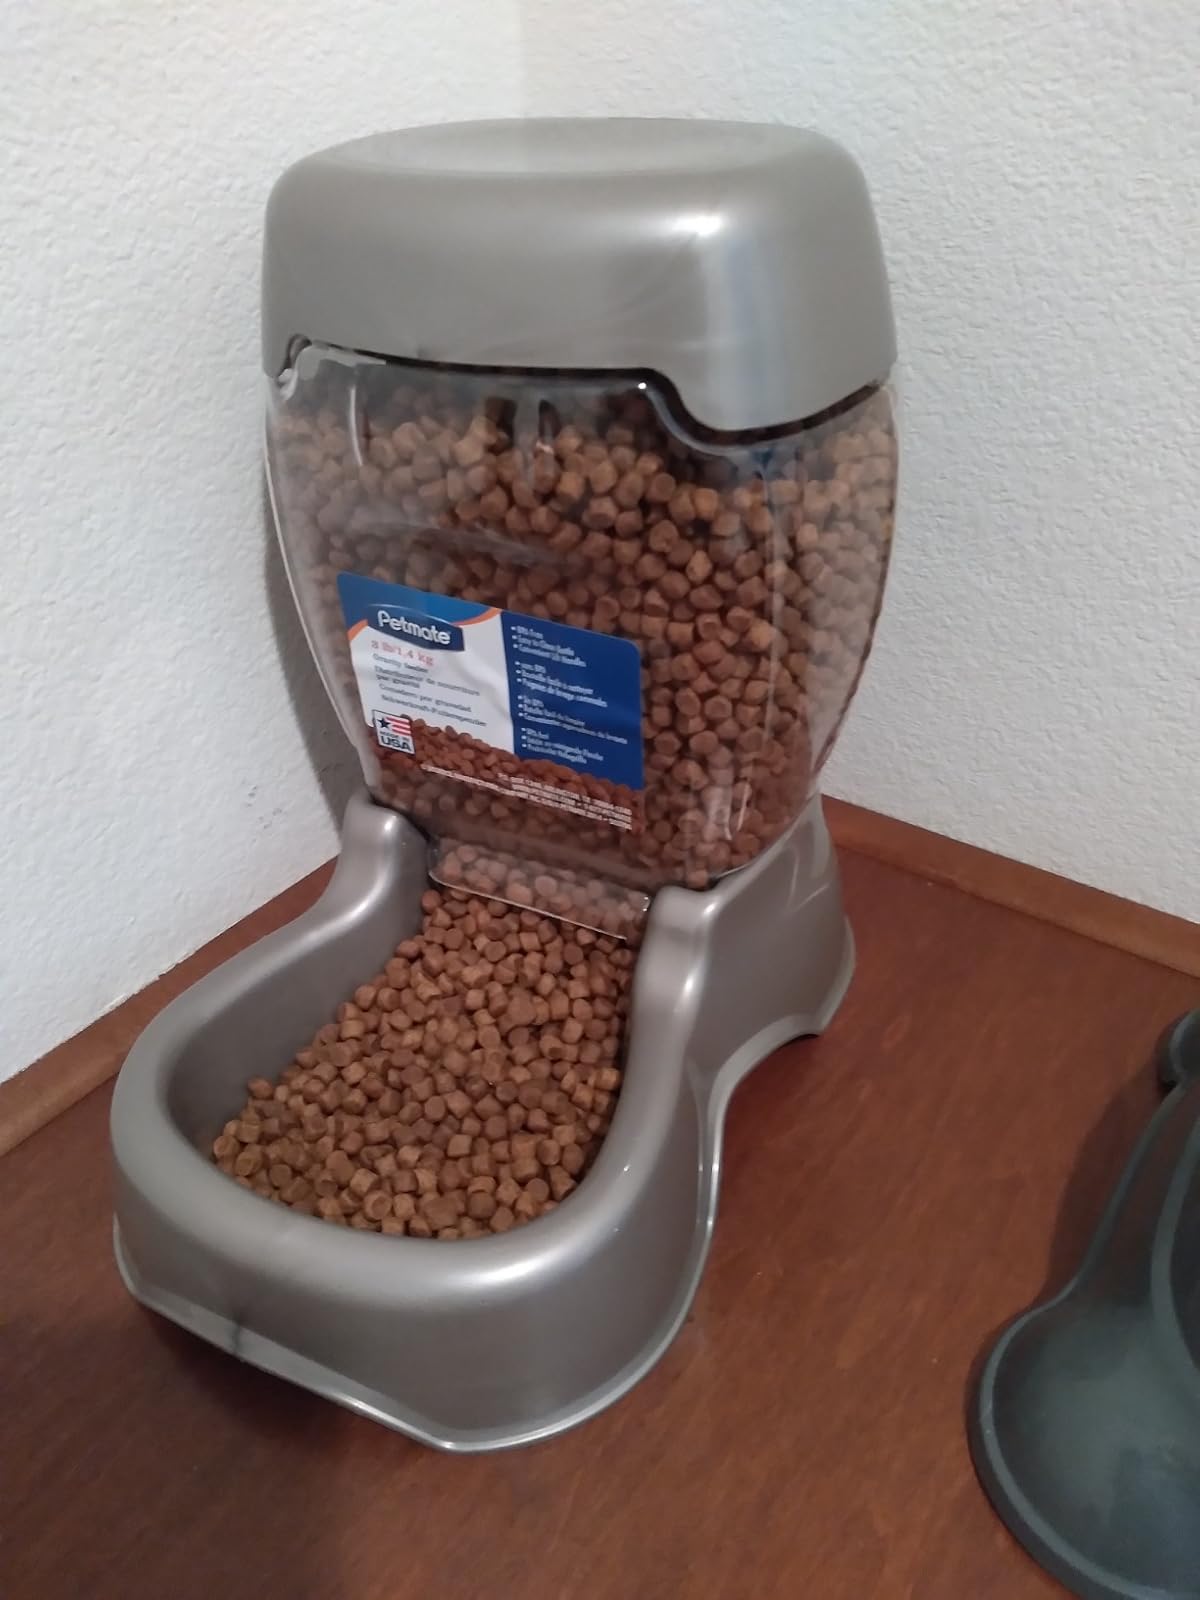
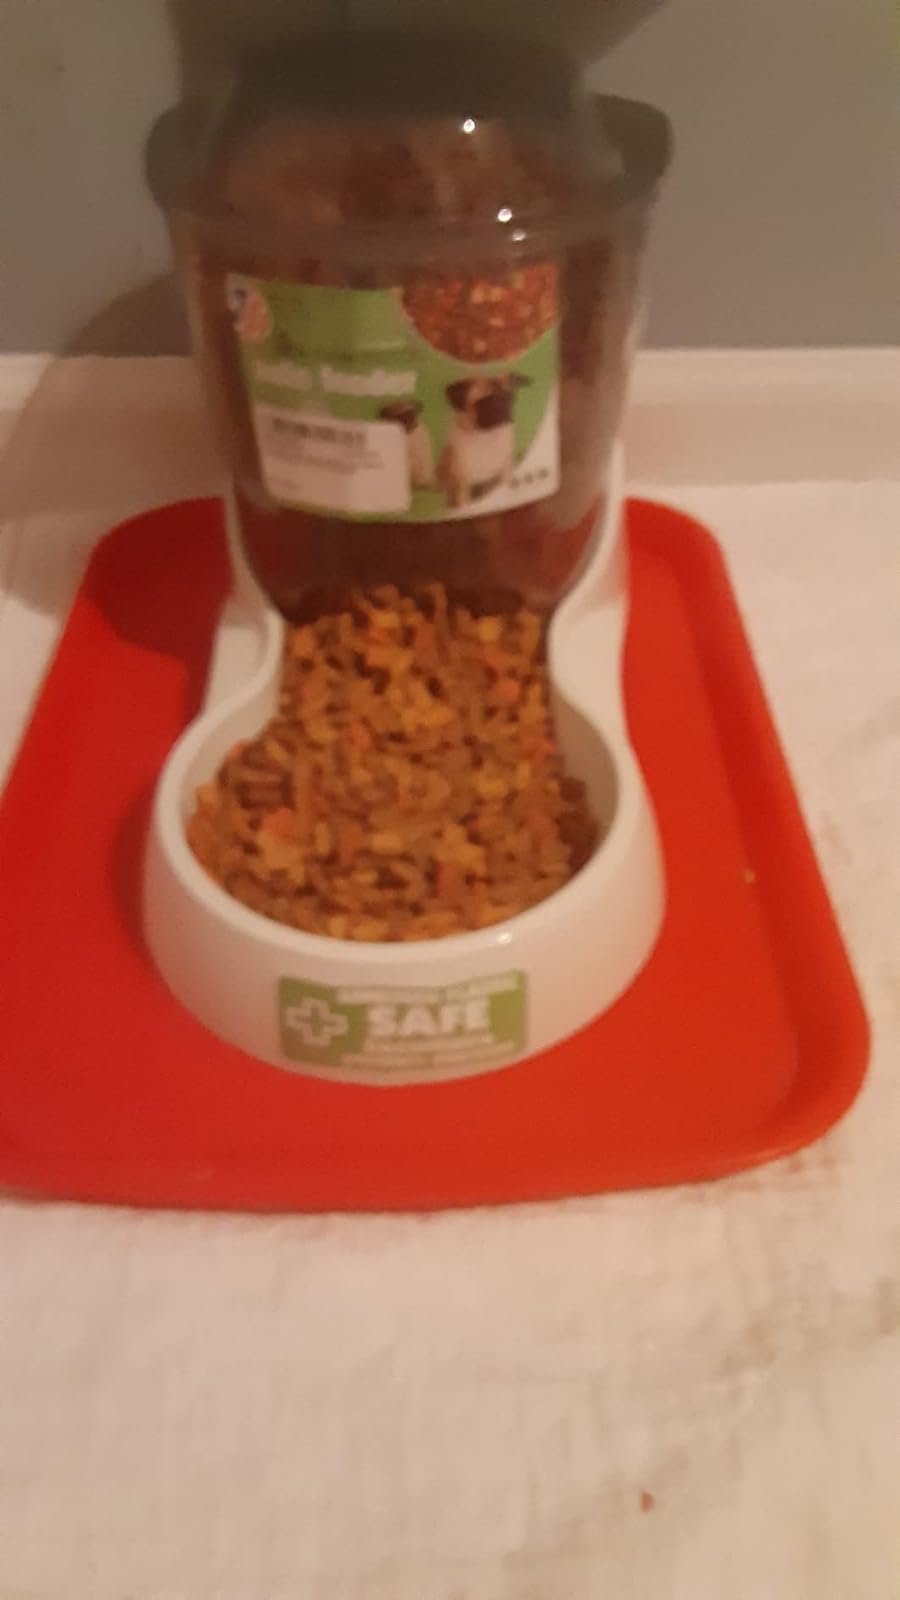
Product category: items_feeder
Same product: no